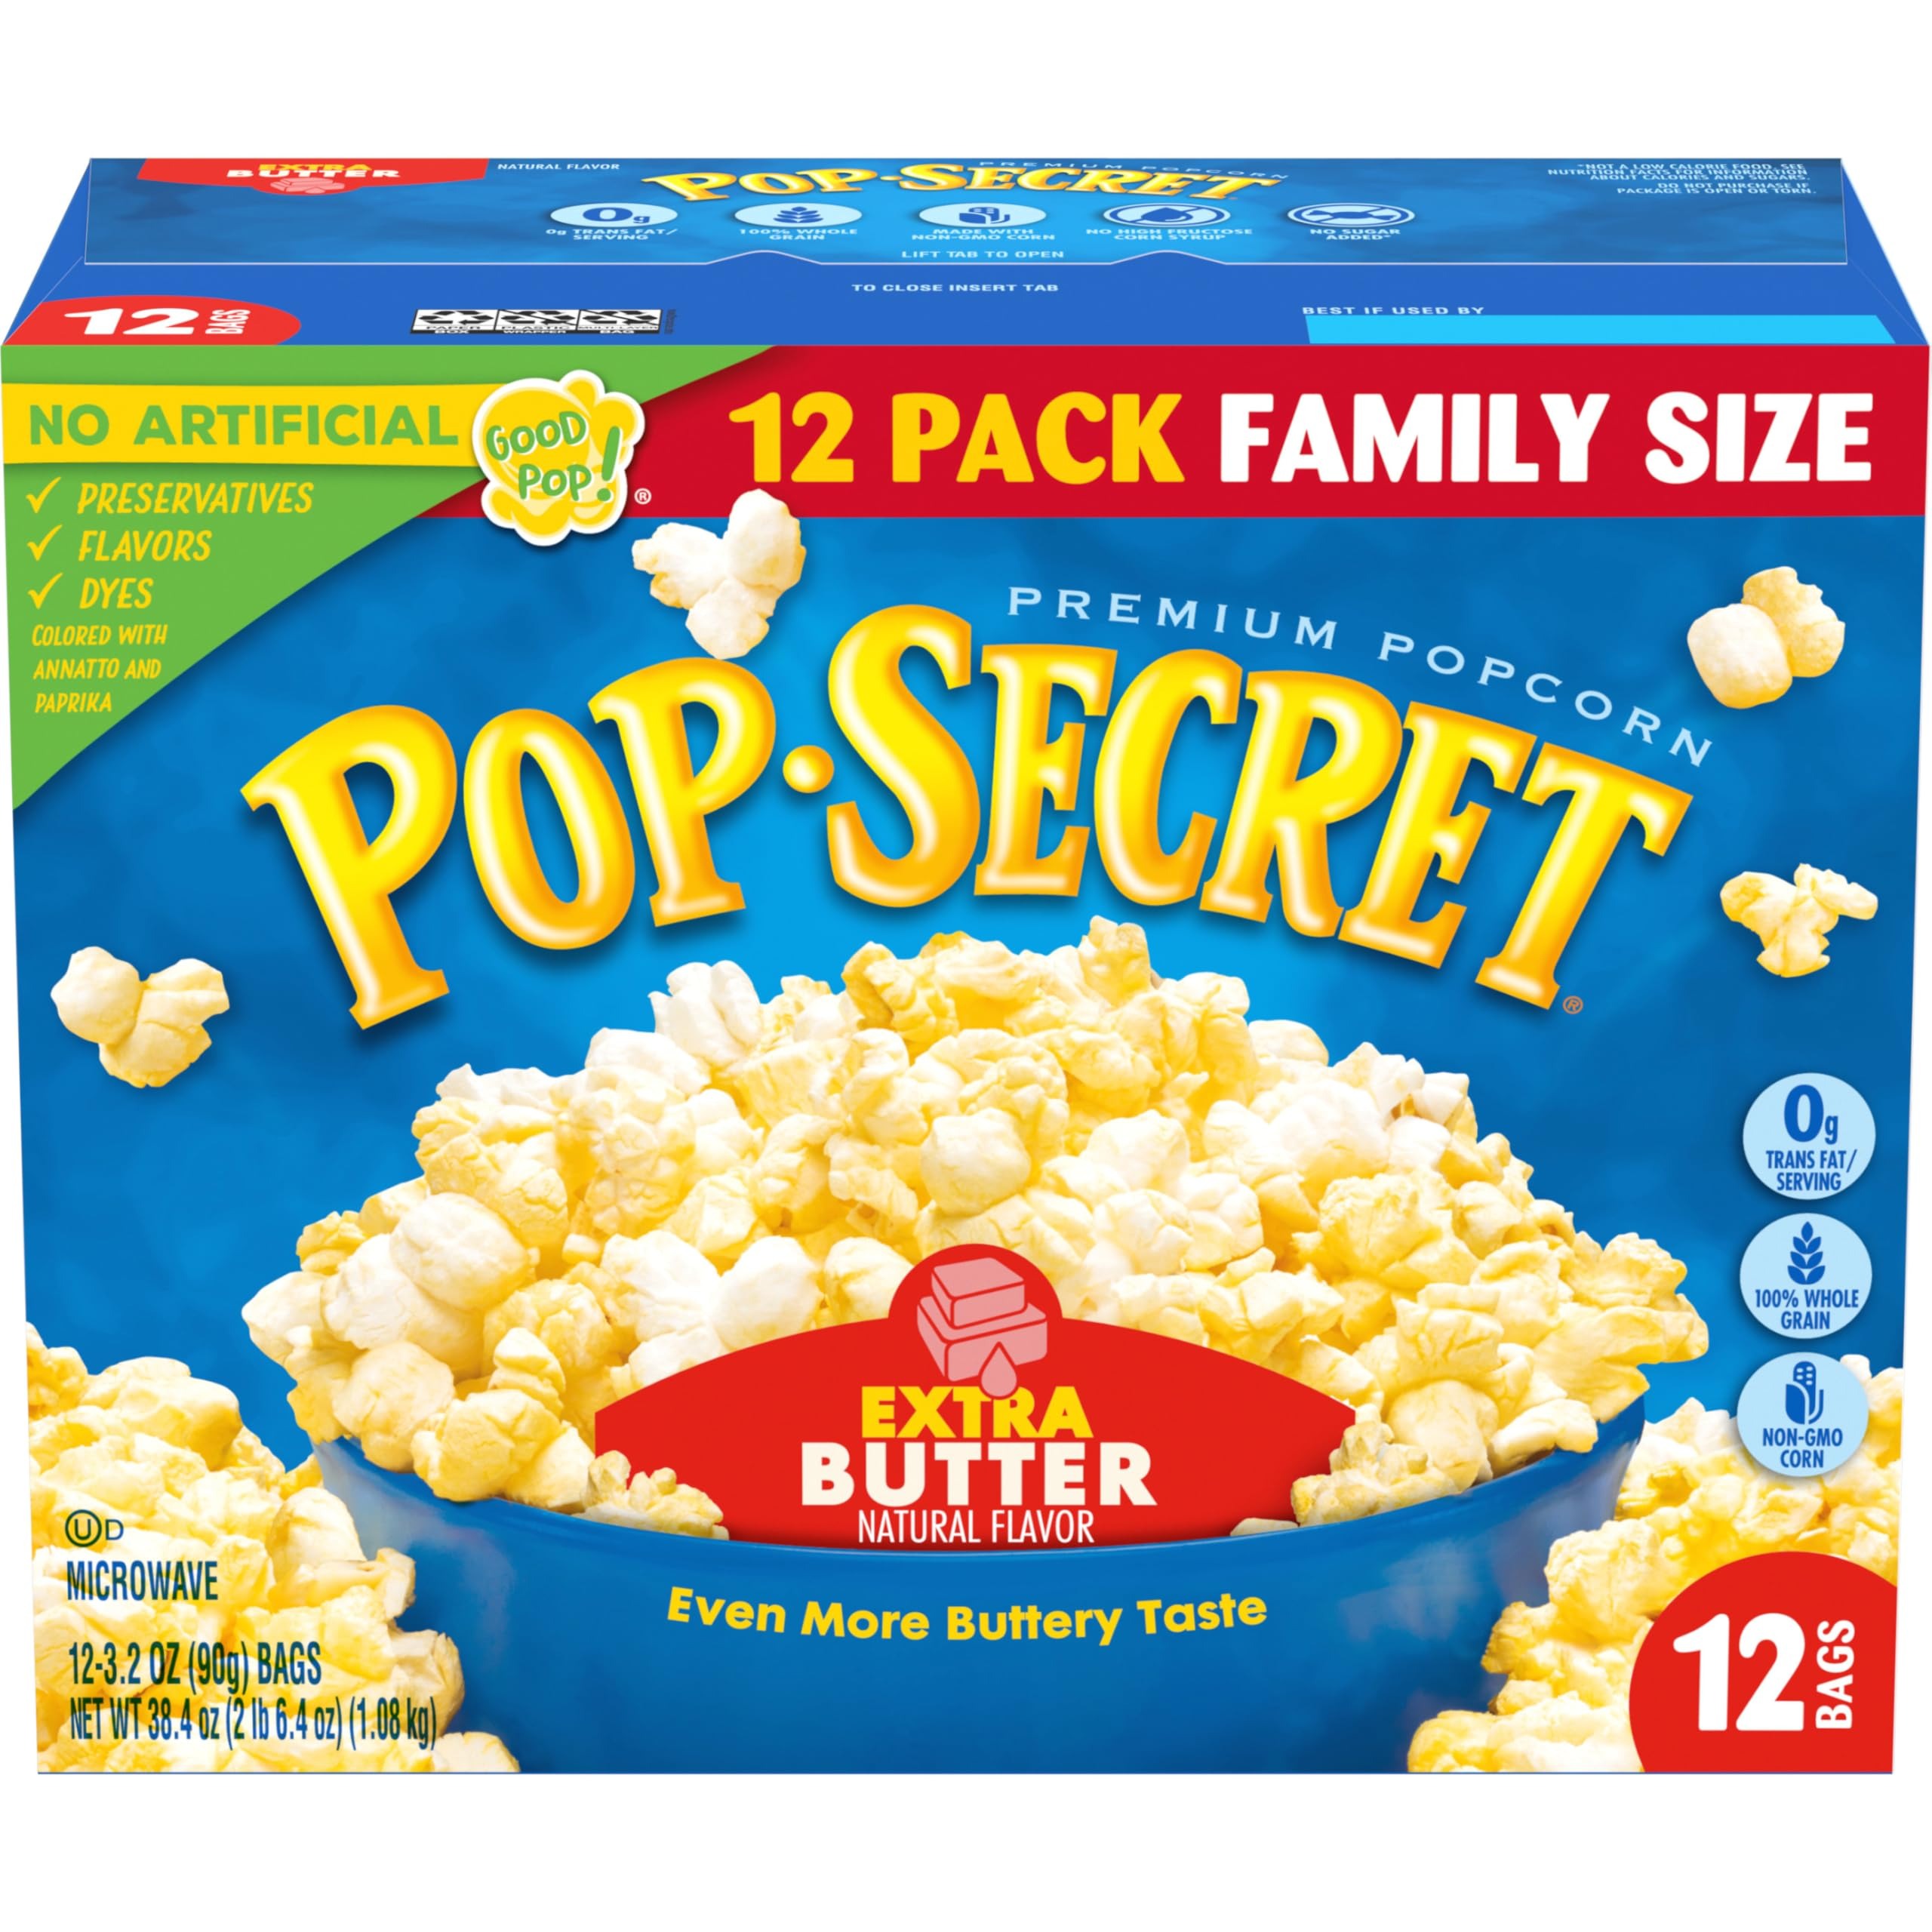
Item Name: Pop Secret Popcorn, Extra Butter, 3.2 Oz Bags, 12 Ct
Bullet Point 1: Extra butter taste: Pop Secret extra butter flavored popcorn is a snack-time classic with a craveable butter taste
Bullet Point 2: Delicious any time: a delicious snack for movie night, TV watching, family game time, or any time!
Bullet Point 3: Warm popcorn: delicious hot popcorn with an irresistible aroma and flavor, ready in minutes
Bullet Point 4: Whole grain snack: 100% whole grain popcorn snacks everyone can feel good about
Bullet Point 5: Ingredients to feel good about: non-GMO corn and no artificial preservatives, flavors, fructose corn syrup or trans fats
Bullet Point 6: 12 sharable bags: box comes with plenty of Pop Secret microwave popcorn bags to share
Value: 38.4
Unit: Ounce

Price: 5.58